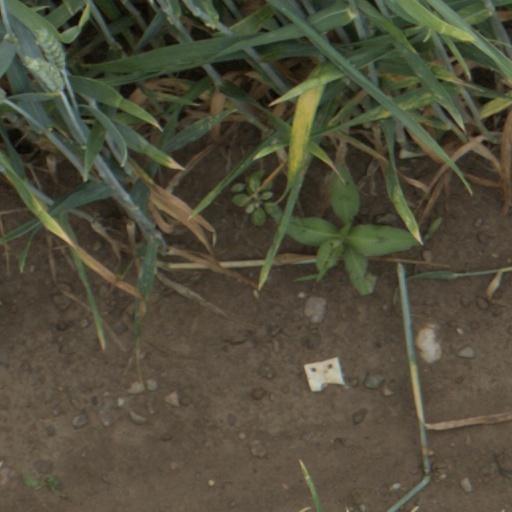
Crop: wheat